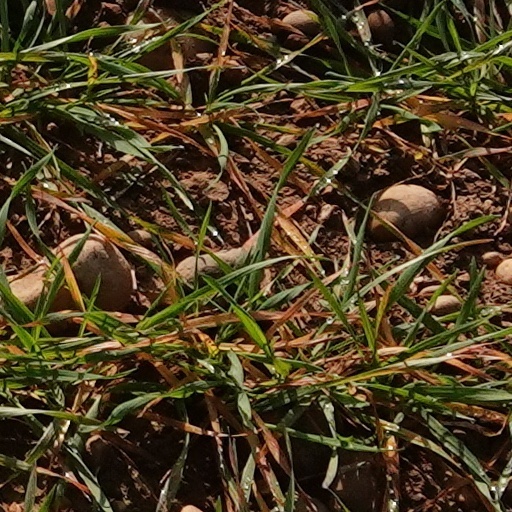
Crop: wheat